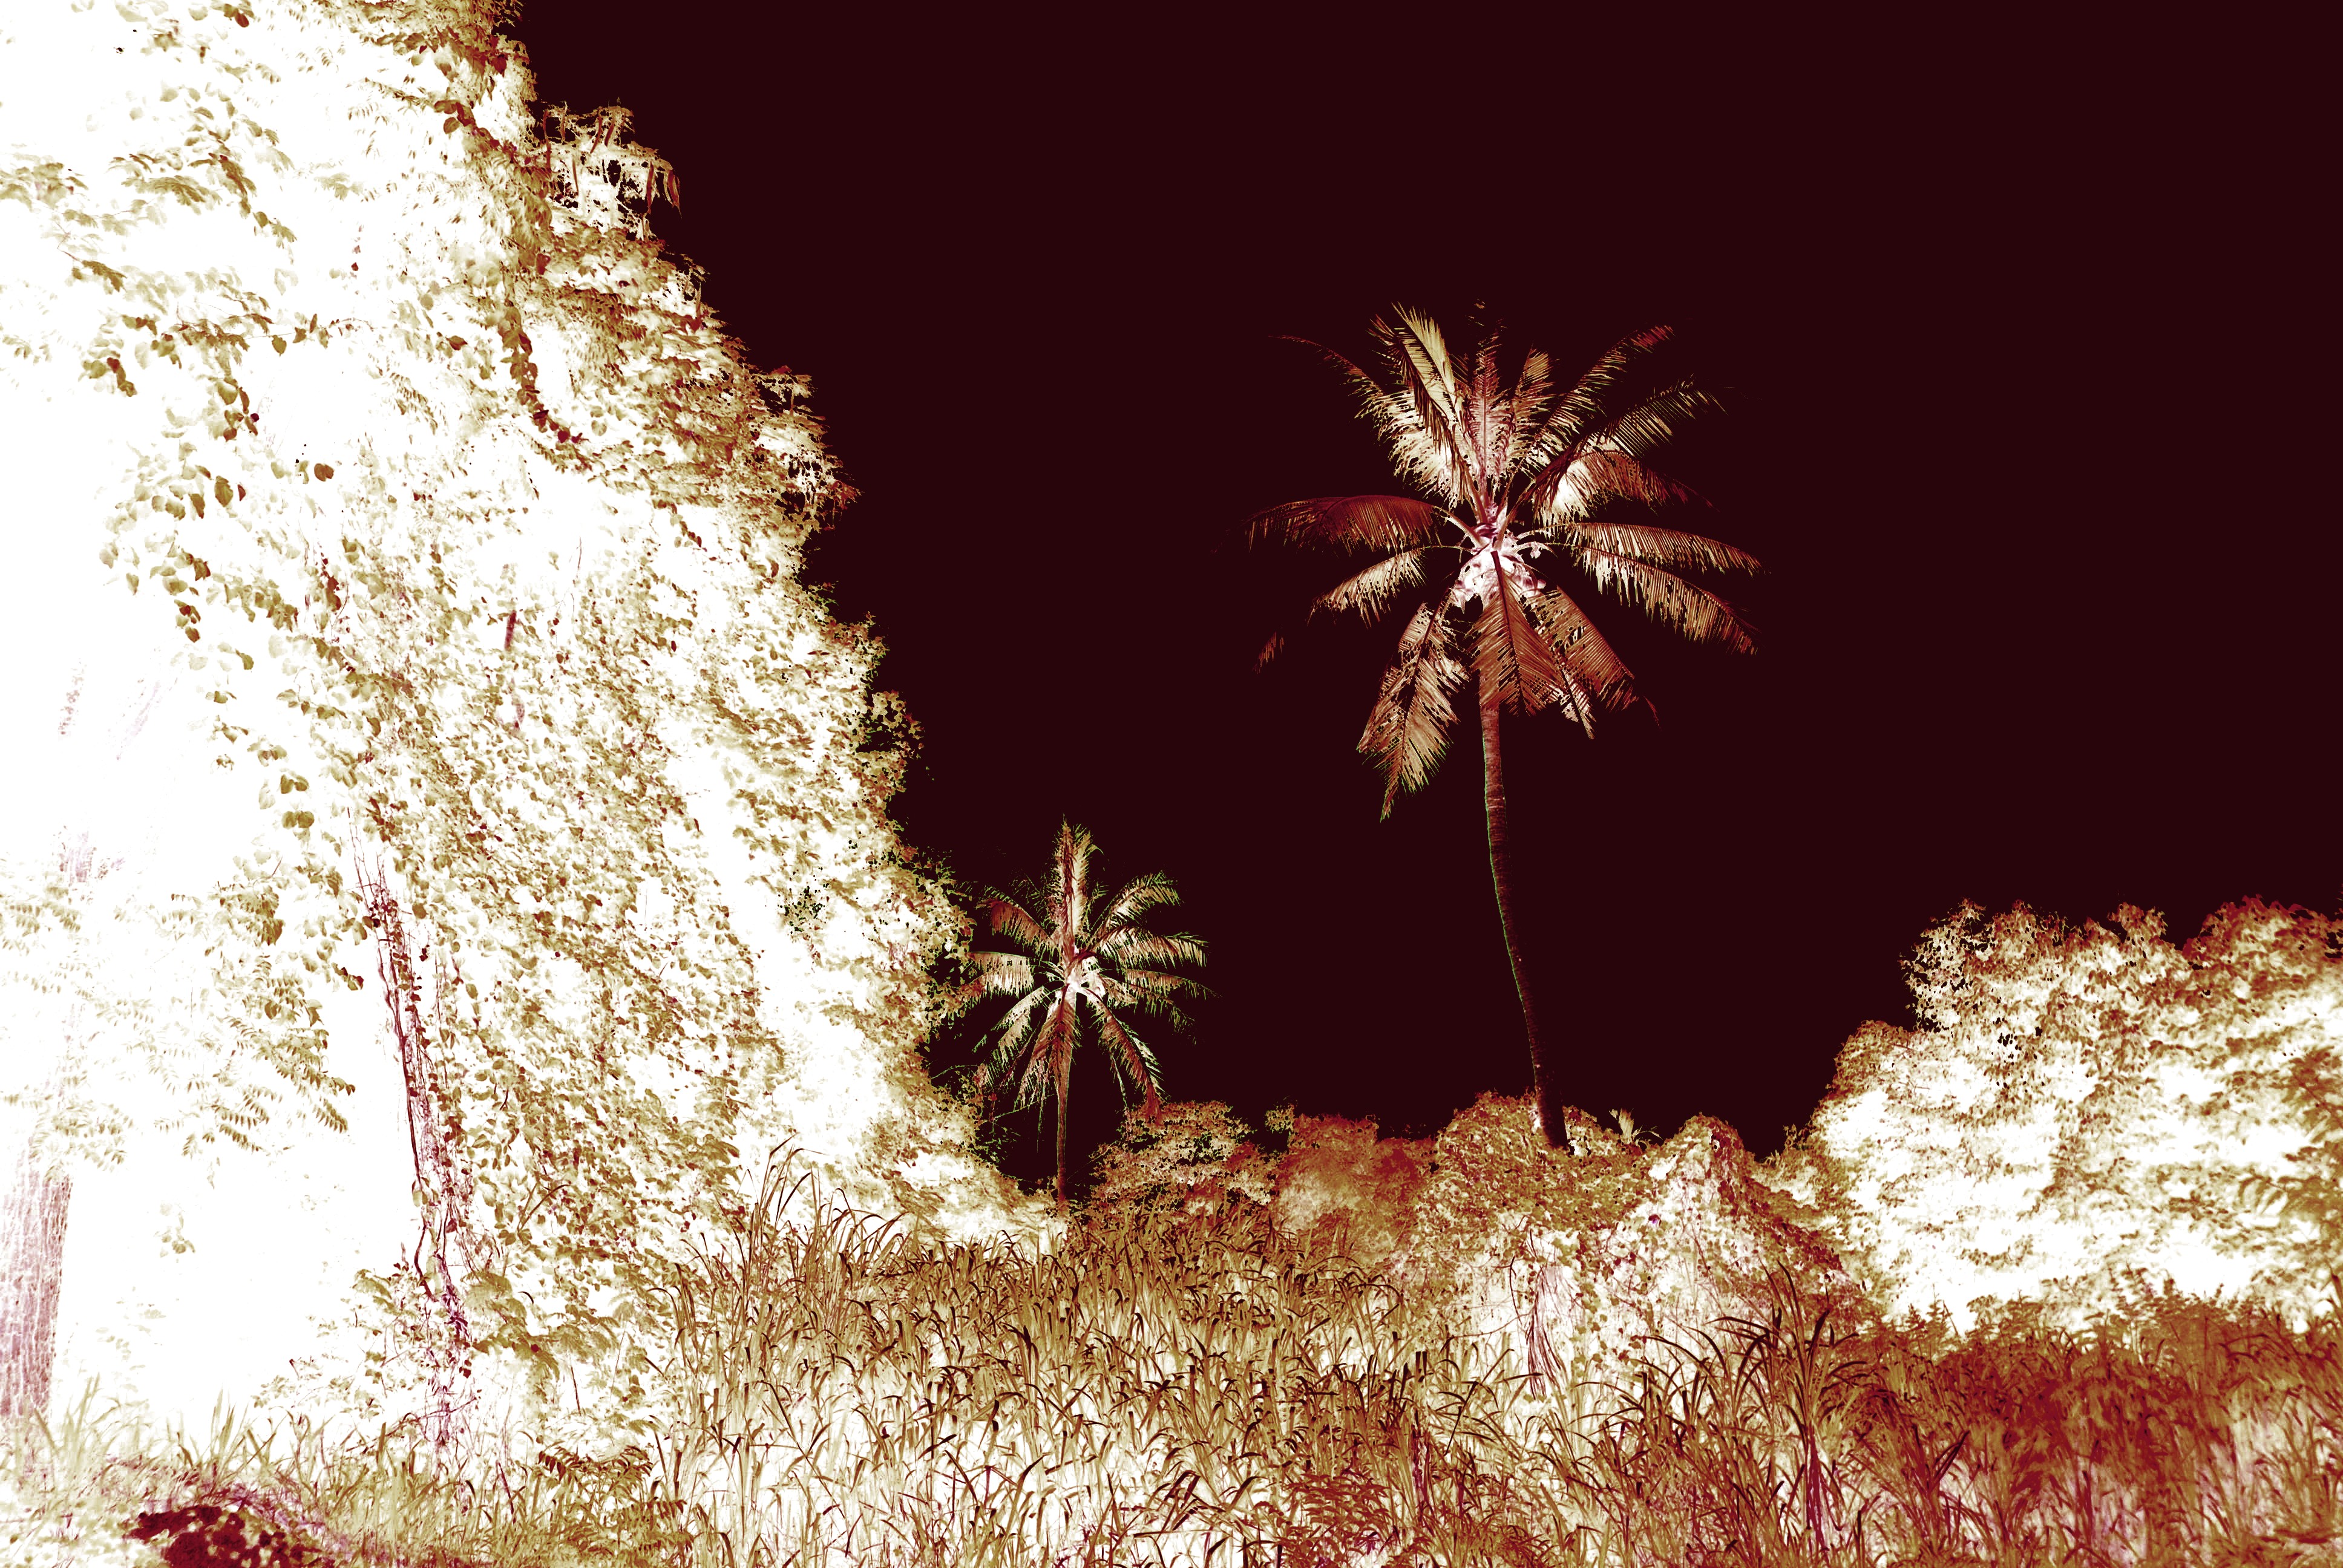
good, night, tree, palm tree, sky, arecales, woody plant, plant, event, stock photography